Manor Park, Aldershot

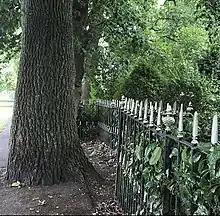
The location of the birth and killing of Baby M on the High Street in Aldershot

Here also on 19 May 2017 in a case that made national news was found the body of 'Baby M', which had been hidden in bushes and who had been beaten to death within six hours of birth, suffering multiple blunt force injuries to the head with other minor injuries to her body. The baby's body had the umbilical cord and placenta placed on it. A DNA profile taken from the baby showed that both she and her mother and possibly also the child’s father, were of East Asian origin. In January 2018 police released CCTV footage of two people they wished to speak to in relation to the birth and murder of the child. This footage showed a couple walking up and down nearby Ash Road 10 times in an hour on 15 May 2017. The mother gave birth to the baby behind two trees just outside the park near to the spot where its body was found.